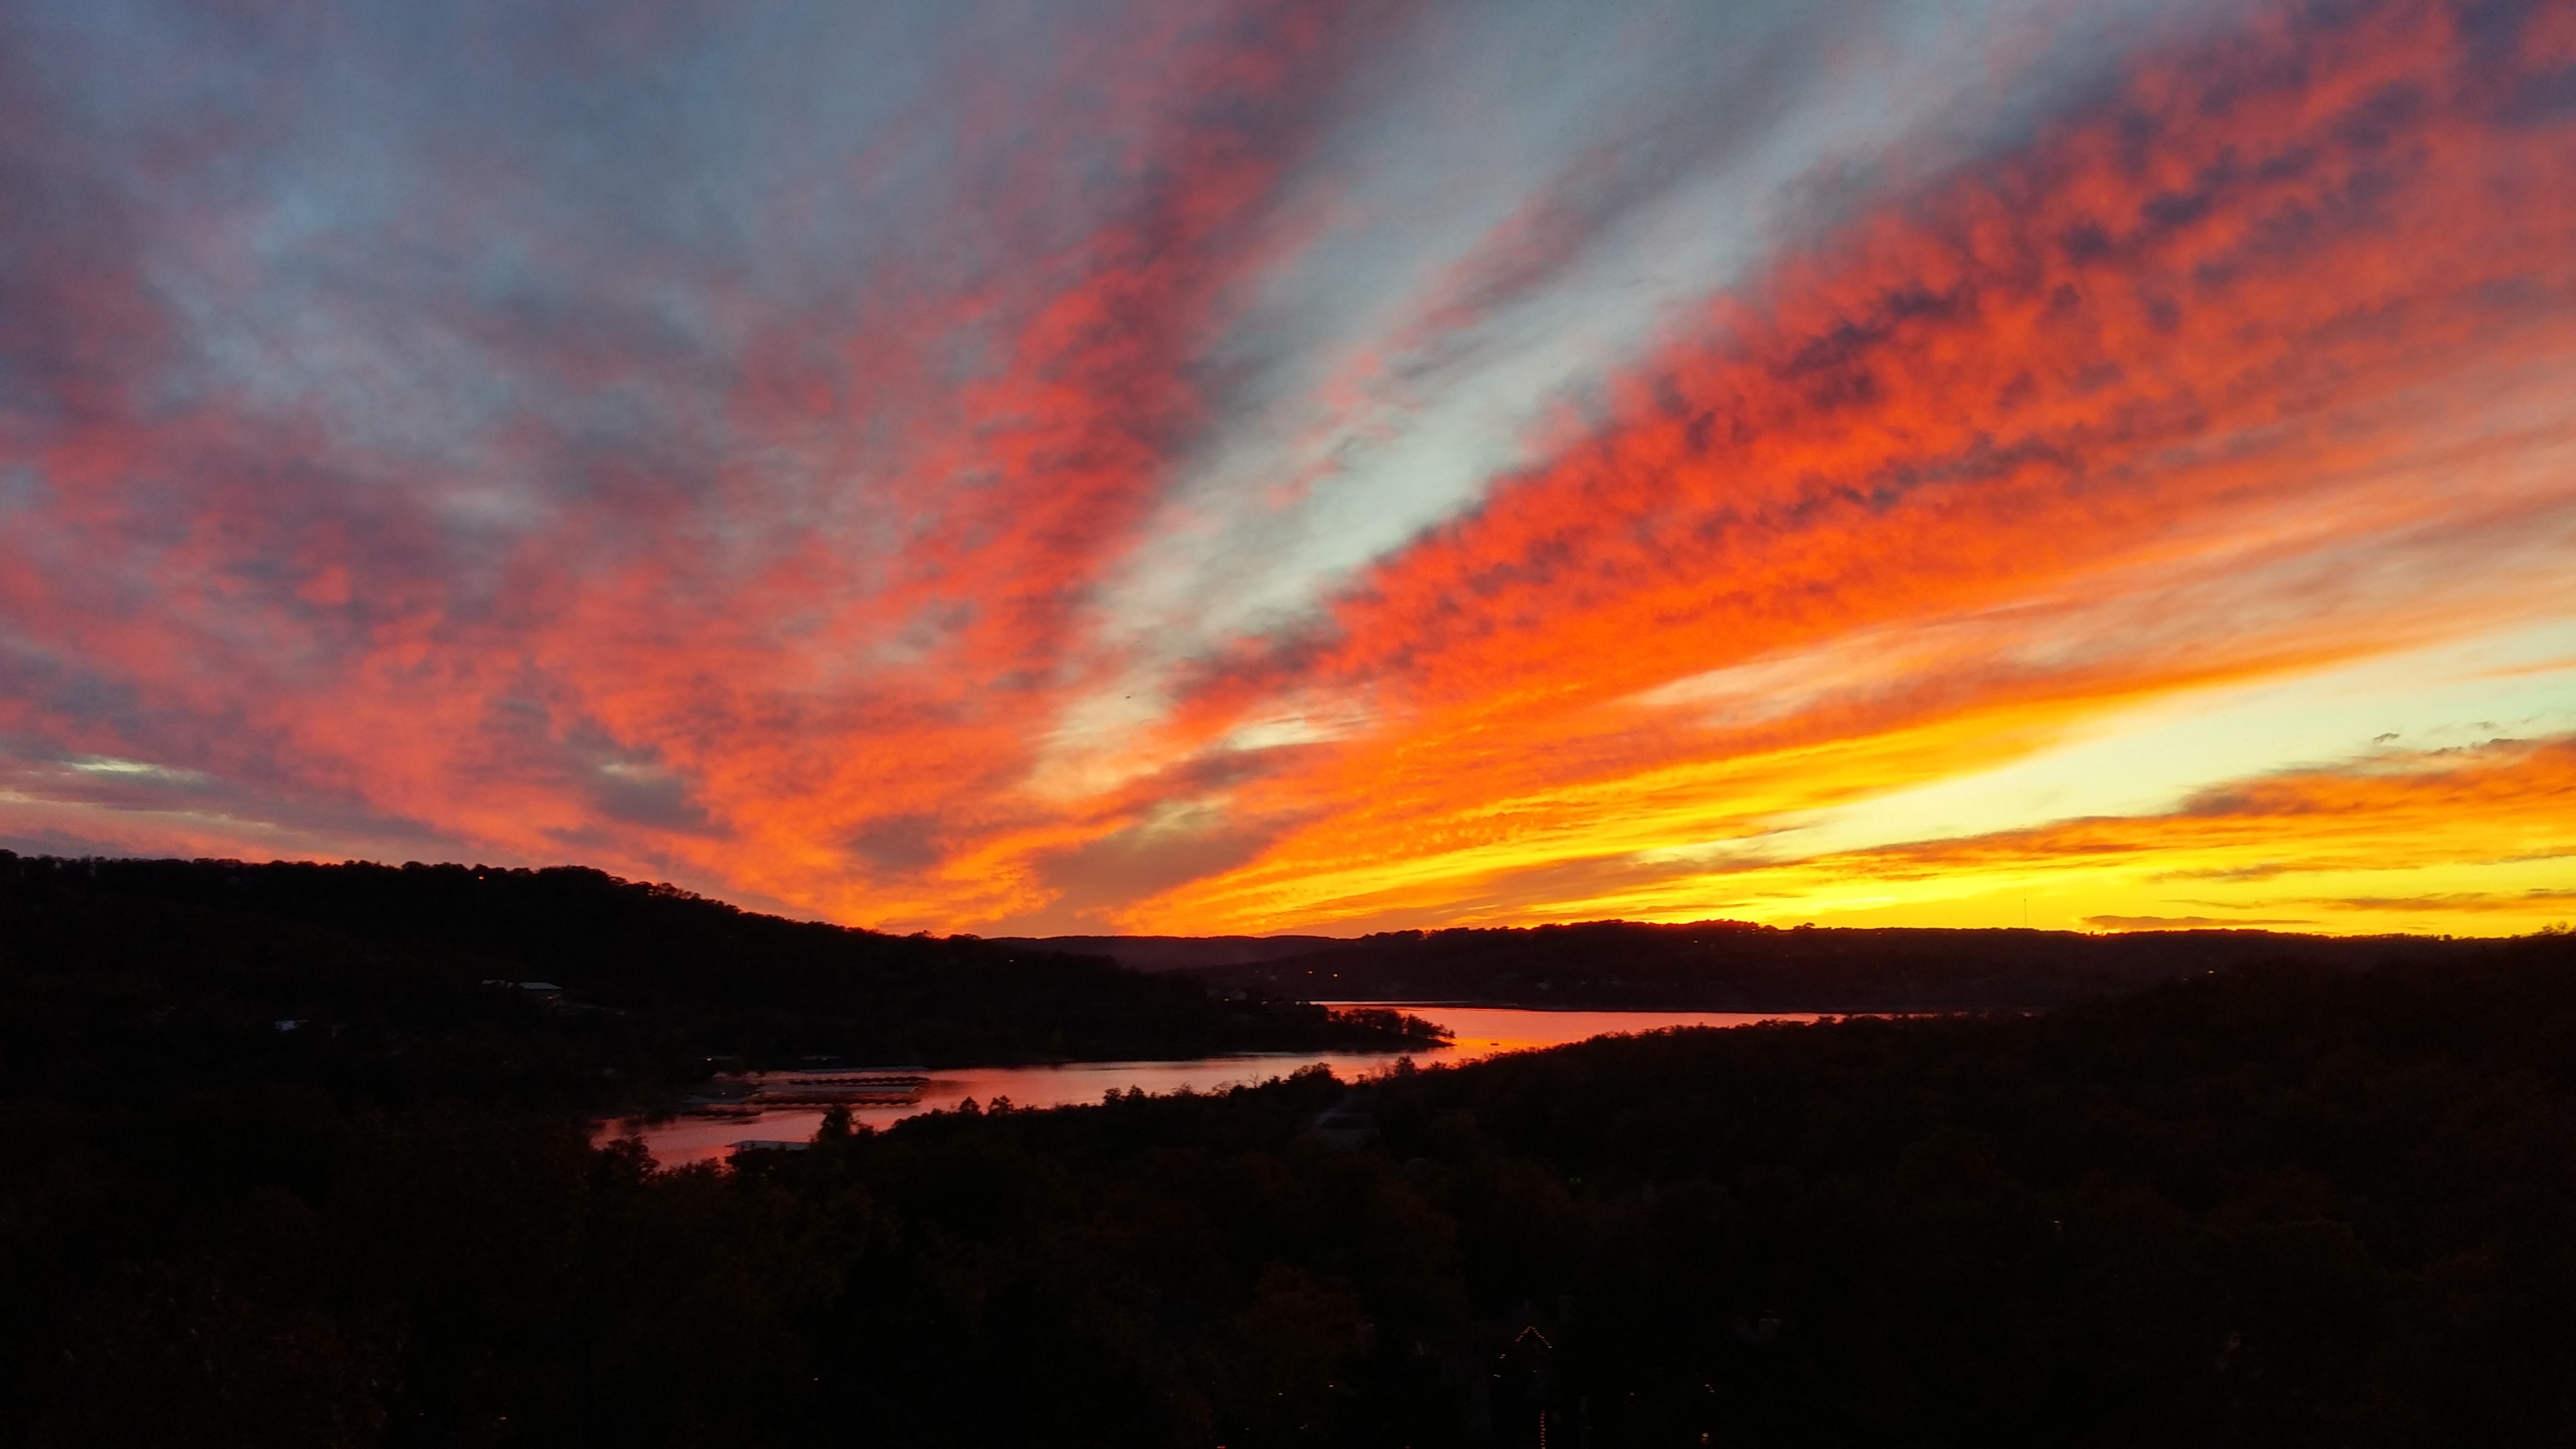
horizon, cloud, sky, sunrise, sunset, dawn, atmosphere, dusk, evening, afterglow, geological phenomenon, red sky at morning